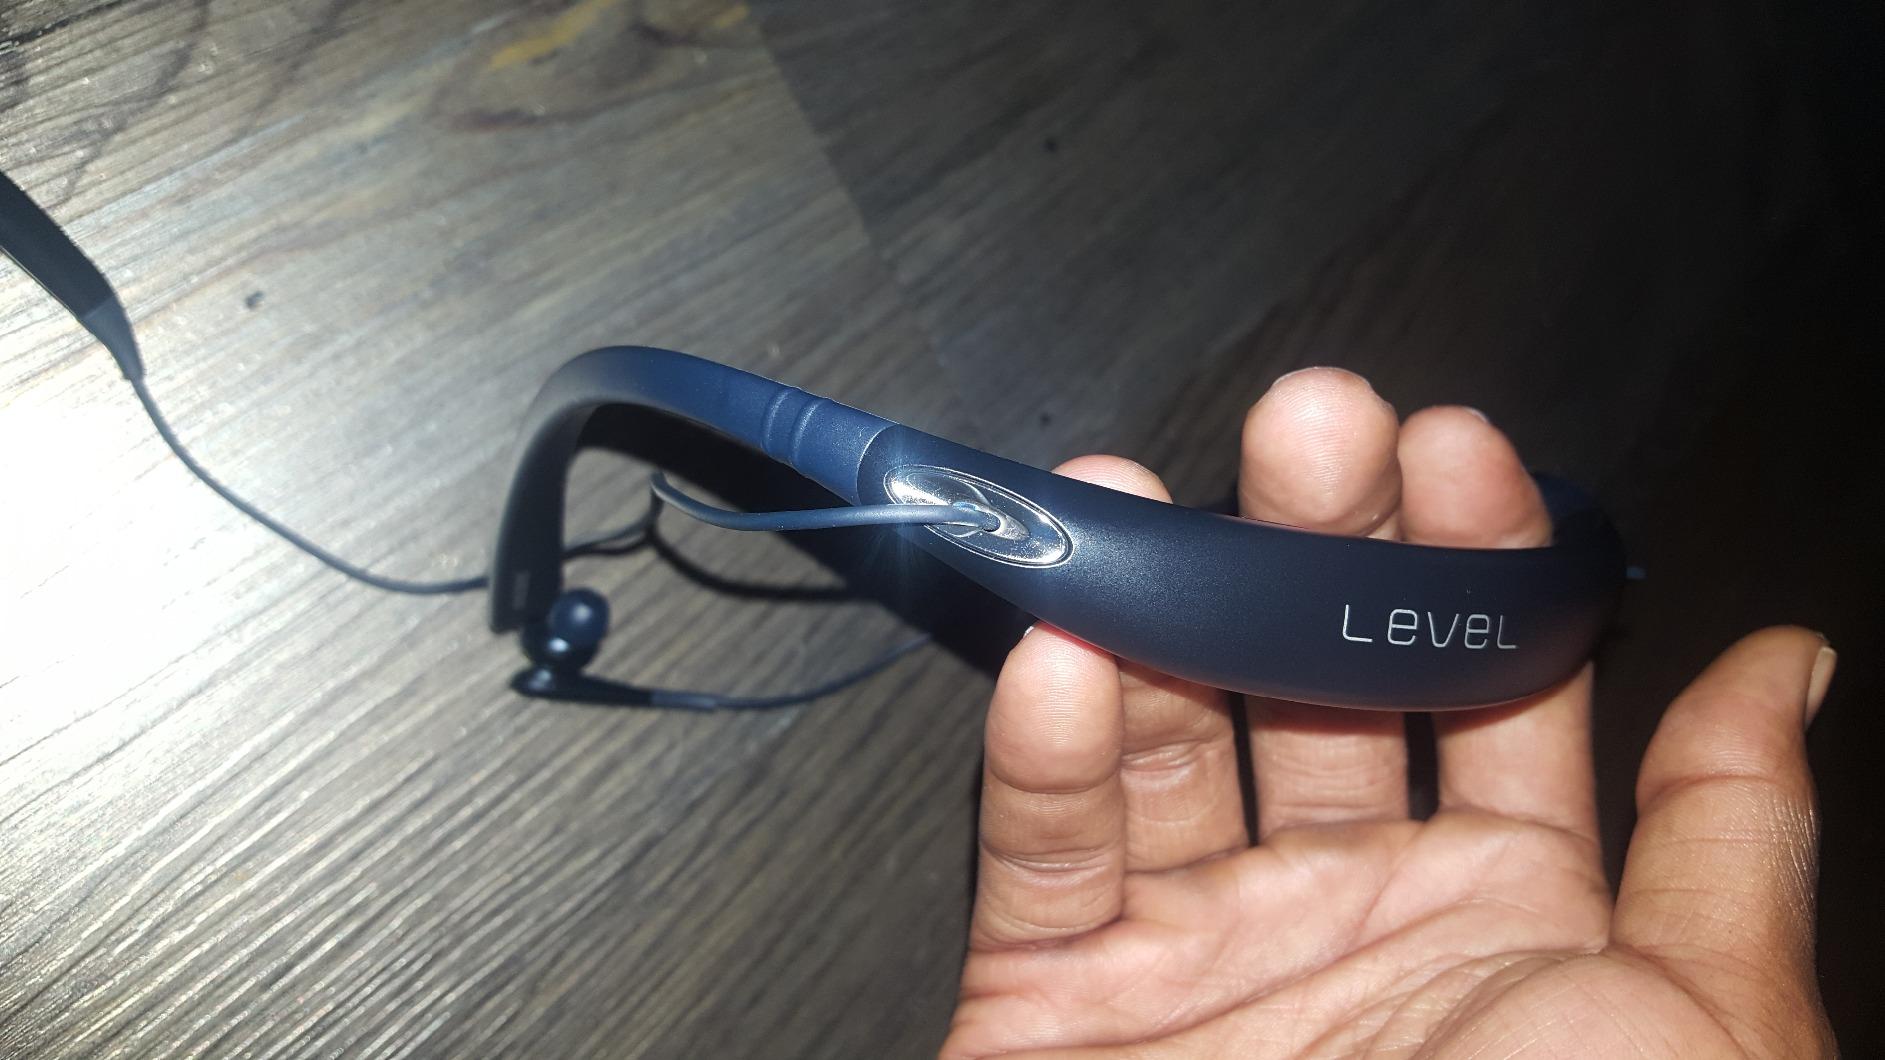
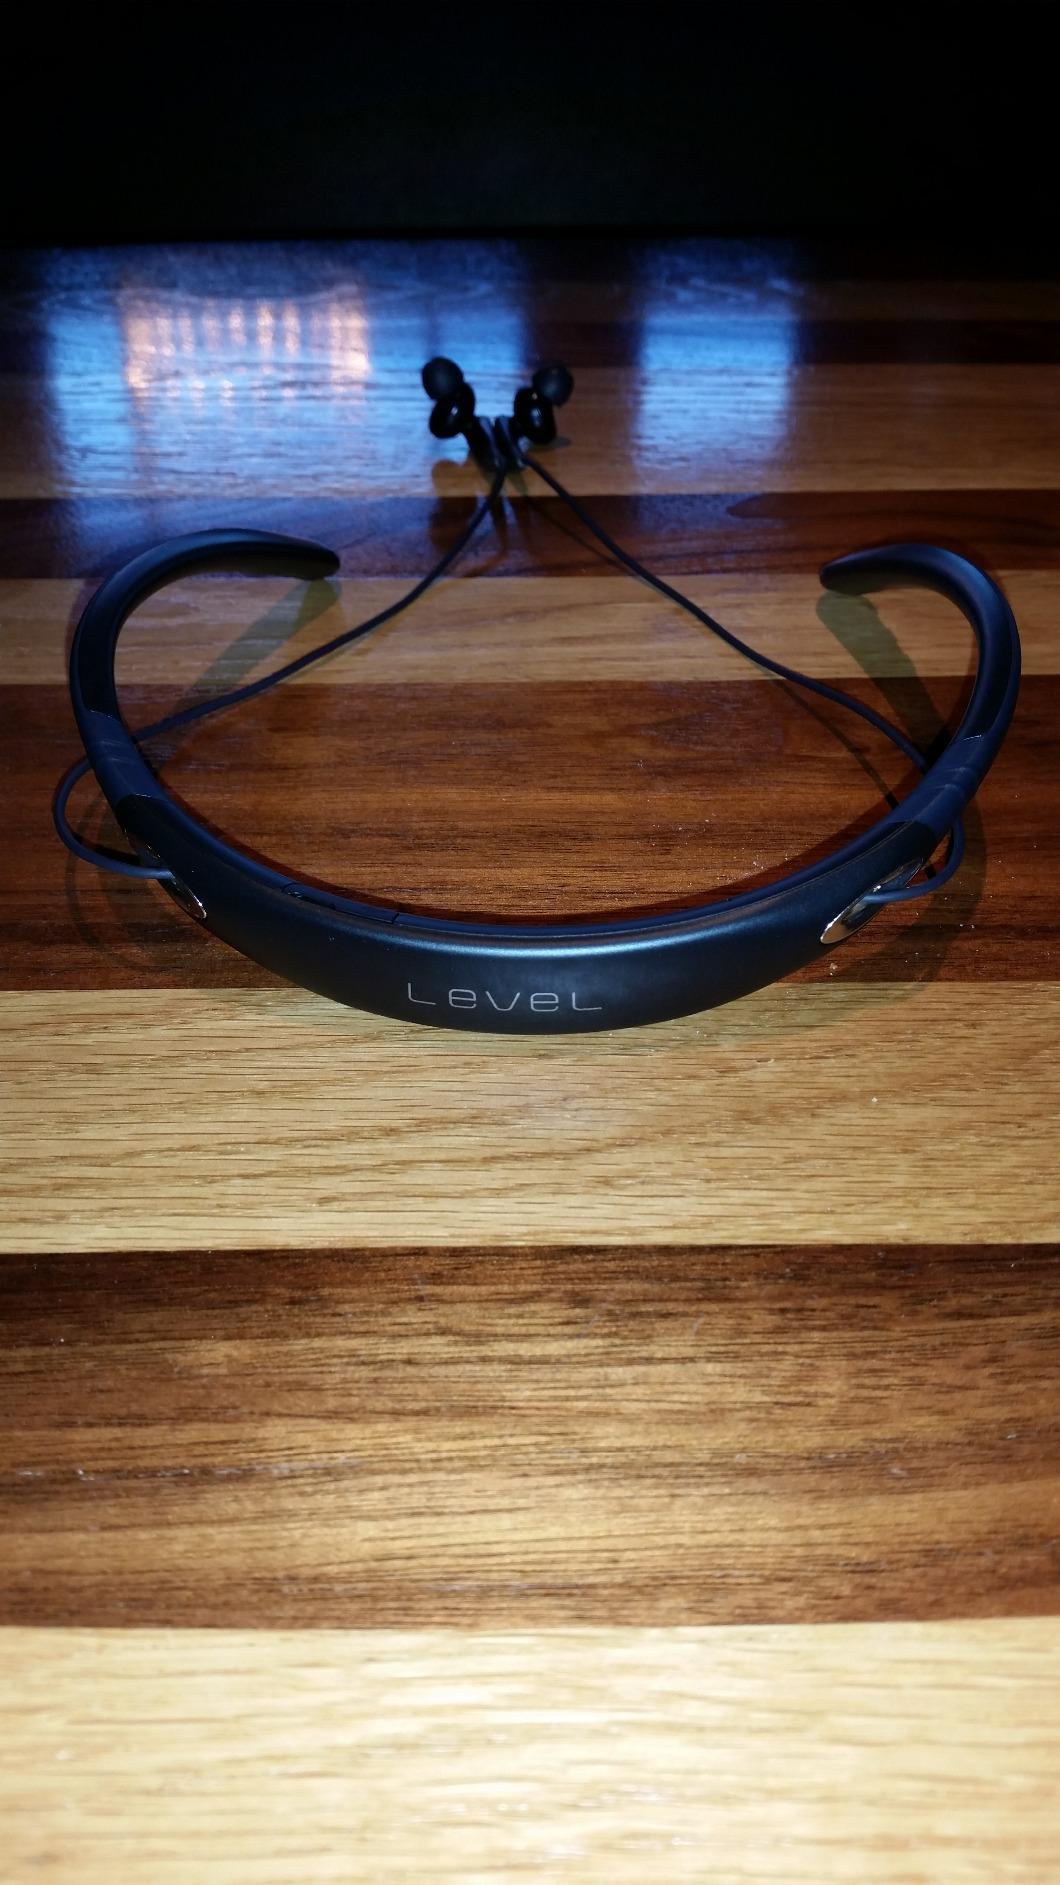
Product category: headphones
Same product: yes